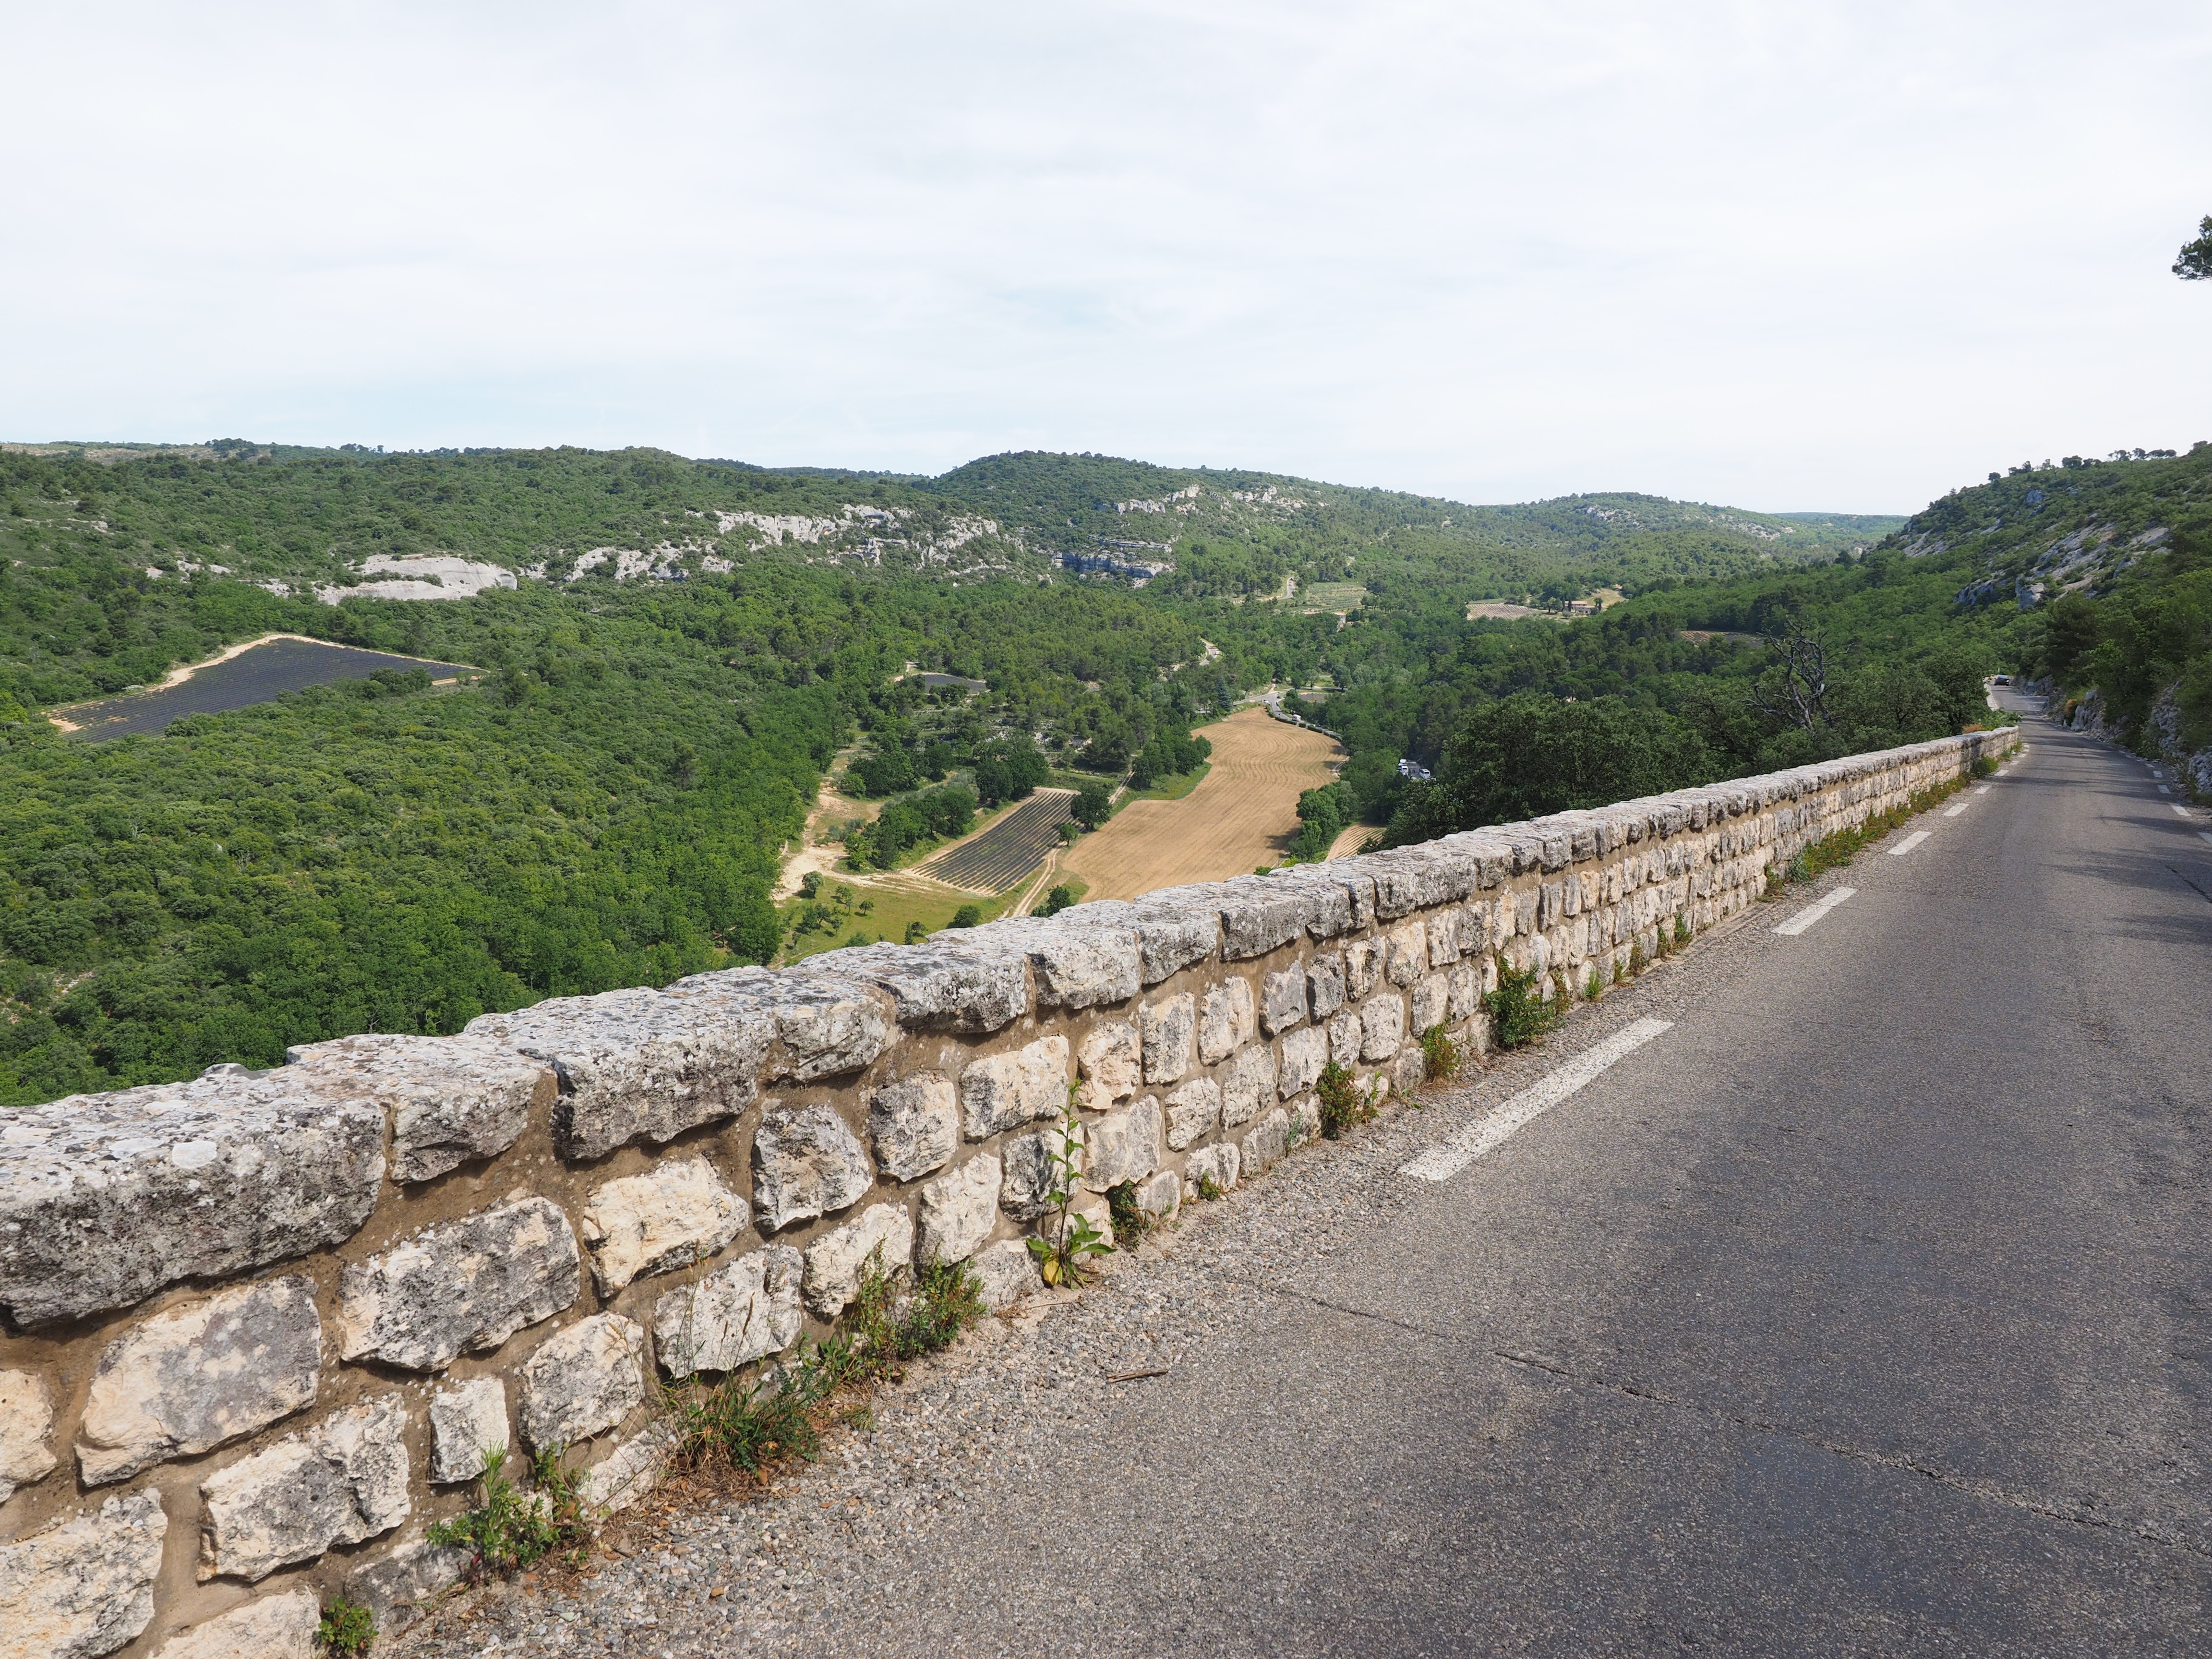
coast, road, hill, wall, village, fortification, terrain, lavender, waterway, infrastructure, lavender field, access, rural area, lavender cultivation, ancient history, tal of s nanque